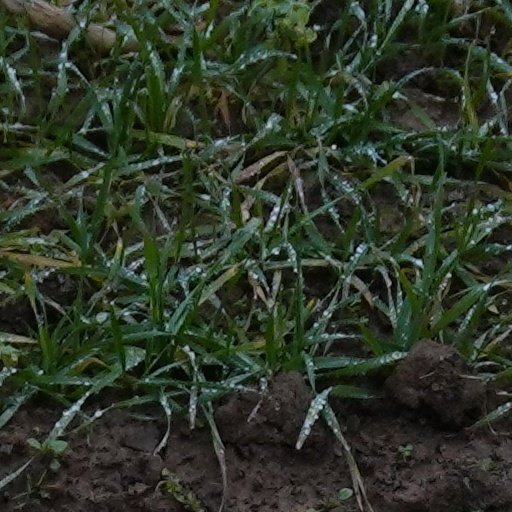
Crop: wheat